Tomás Fernández de Medrano

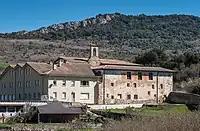
San Juan de Acre in the town of Salinas de Añana

In Spain, Tomás Fernández de Medrano came under the protection of Francisco de Sandoval y Rojas, 1st Duke of Lerma—the most powerful figure at the royal court—and obtained his pension through the Duke’s intervention. The patronage of the favorite, Francisco de Sandoval y Rojas, 1st Duke of Lerma, naturally followed the marriage of Tomás Fernández de Medrano to Isabel de Sandoval, Lerma's relative. The Duke of Savoy, in a letter dated 24 August 1599, informed the Duke and Marquess of Denia of his efforts for the well-being of Isabel de Sandoval, asking them to show great favor to her and her husband, Medrano. In response to this request and considering past services, the Marquess of Denia made efforts with Philip III to grant Tomás Fernández de Medrano an income of four hundred ducats in Milan on 10 August 1607.